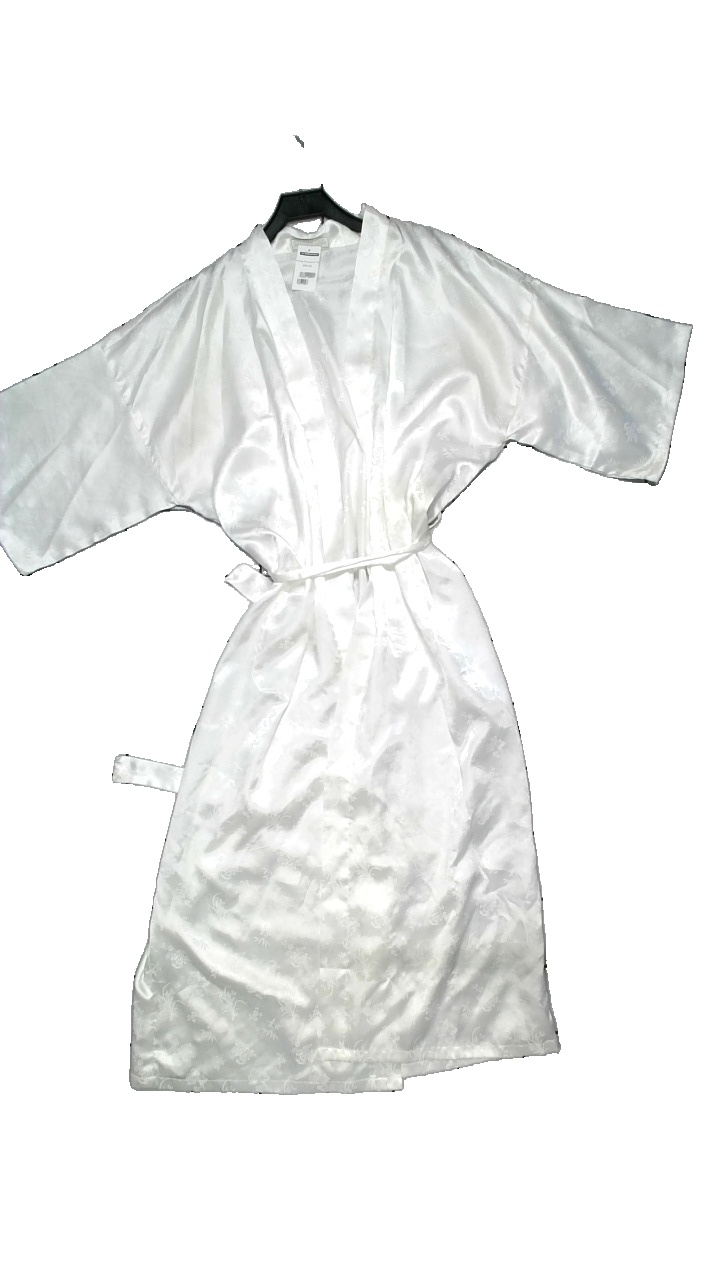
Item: Night Gown (Ladies)
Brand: Oriental
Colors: White
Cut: Long
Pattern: Floral print
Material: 100% silk
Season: All
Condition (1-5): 5
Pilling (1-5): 5
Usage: Reuse
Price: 250-400